Sawshark

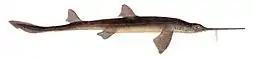

Among the different species of sawshark, all are listed on the IUCN Red List of 2017 as either data deficient or of least concern Saw sharks do not see much human interaction because of their deep habitats.